Zunfthaus zur Haue

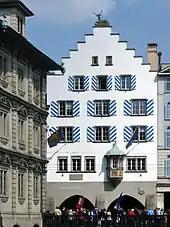
Guild house «zur Haue» decorated for Sechseläuten, Rathaus to the left side

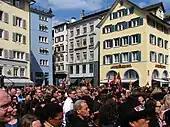
Former guild house at Münsterhof (to the right side)

"Zunft zum Kämbel" was originally a guild of food dealers and wine merchants. Its first "Trinkstube" (tavern and association meeting place) was located near the town hall. In 1358, the Zürich knight Götz Mülner II had sold sovereignty rights granted by Emperor Louis of Bavaria to the city of Zürich. The newly acquired possessions were administered by an "Obervogt" with its administration centre in the "Haue" building. Their guild house was first mentioned in a 1389 document as "Kembel". In 1442 the building was in the possession of salt merchants, and from 1450 it was known as the "Salzlütenhus", "Houw", or "Salzhouw". The term "Houw" is derived from the axe featured on the salt merchant's coat of arms. In 1487 the guild acquired the "House zum Kämbel" which is still located at the "Münsterhof 18". The siting at the Münsterhof plaza is seen as a deliberate distancing from the noble guild houses of the more prominent guilds in Zürich. In 1532, the cloth merchant Konrad Rollenbutz acquired the property and gave it to his two sons. From the second half of the 16th century, the "Haue" was in the possession of Salomon Hirzel-Rollenbutz (1544–1605) and his son, the Zürich mayor Salomon Hirzel (1580–1652). In 1781, the building was the home of Rudolf Hirzel Rordorf-Sprüngli. The Haue building was sold to the colonial goods merchant Beckert, being its last private owner, in 1878. On 31 May 1956 – 150 years after its formal dissolution – the newly established "Gesellschaft zum Kämbel" bought the Haue building. Since 1980, it has housed a restaurant (Weinstube).